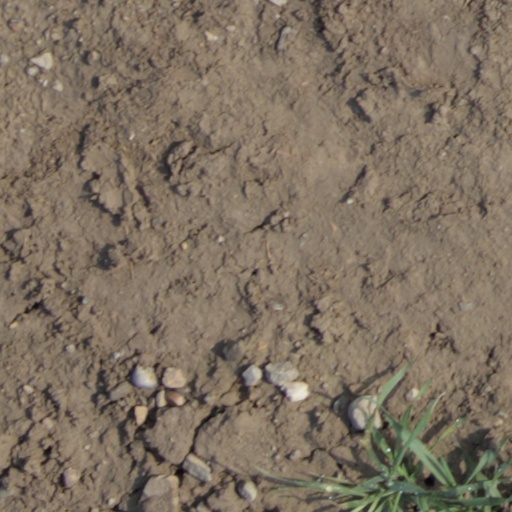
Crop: wheat